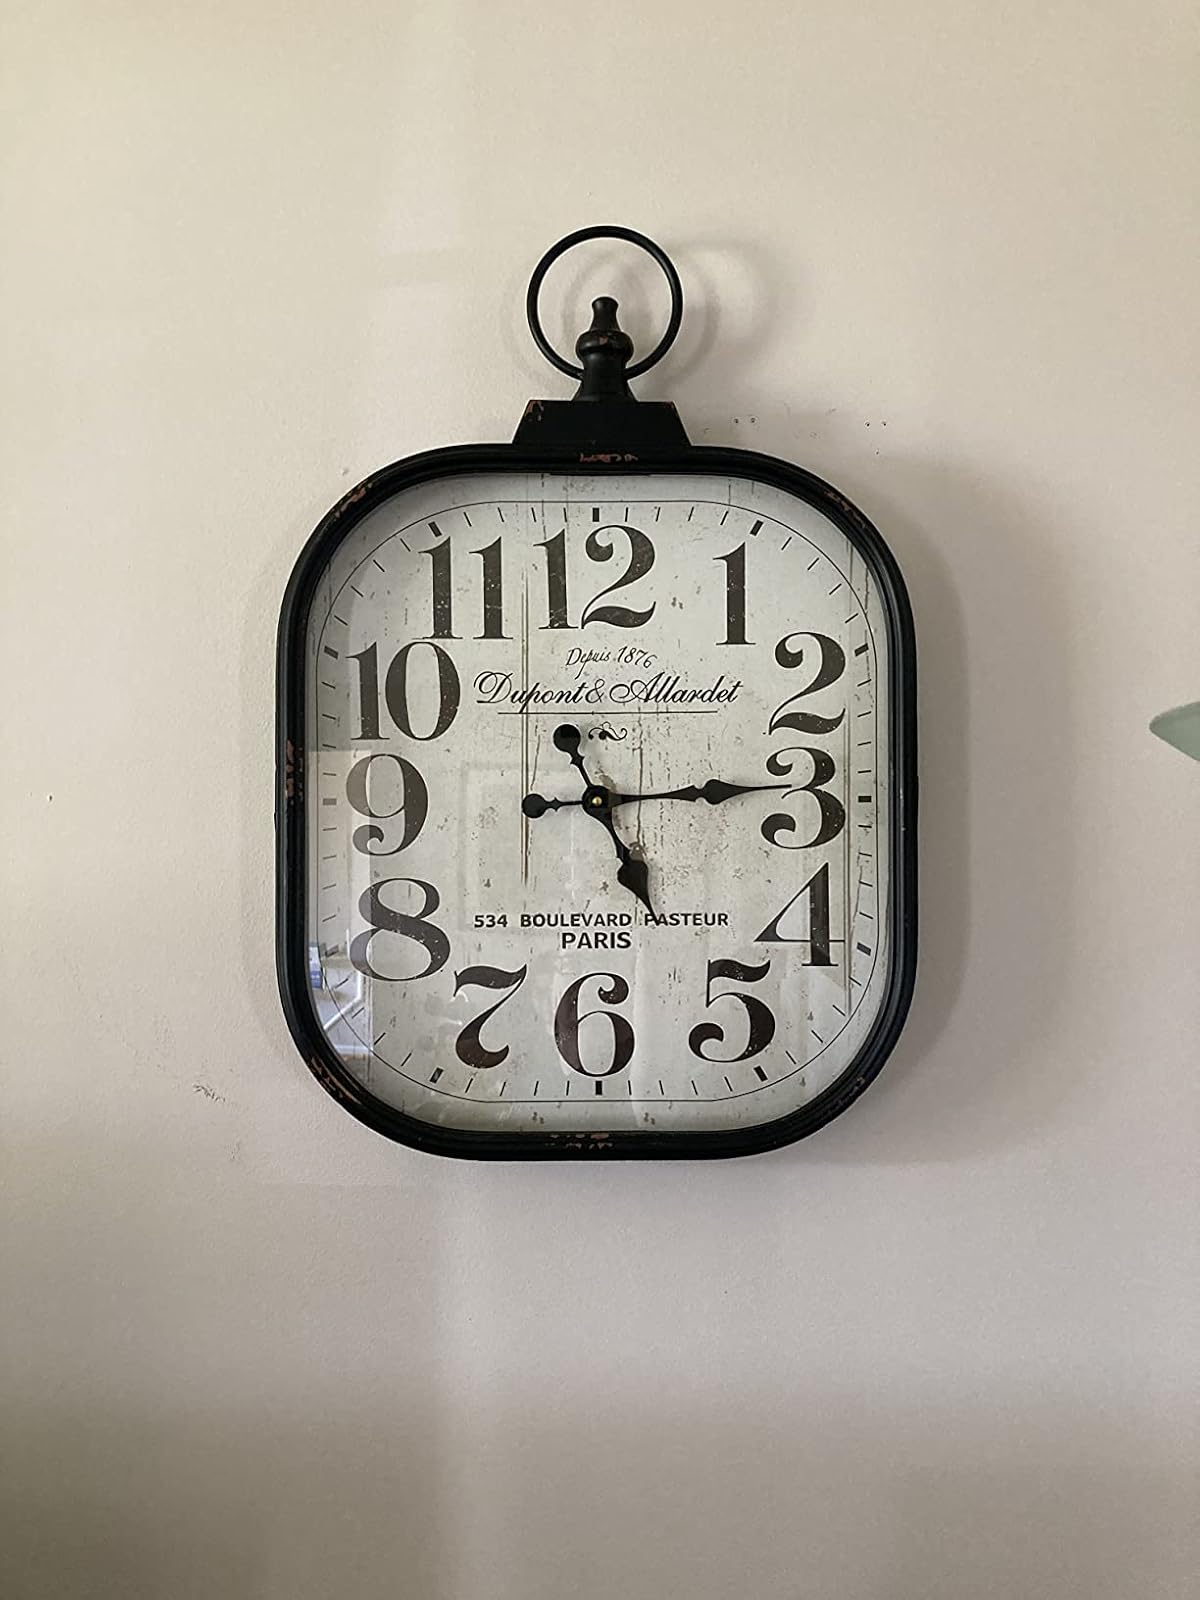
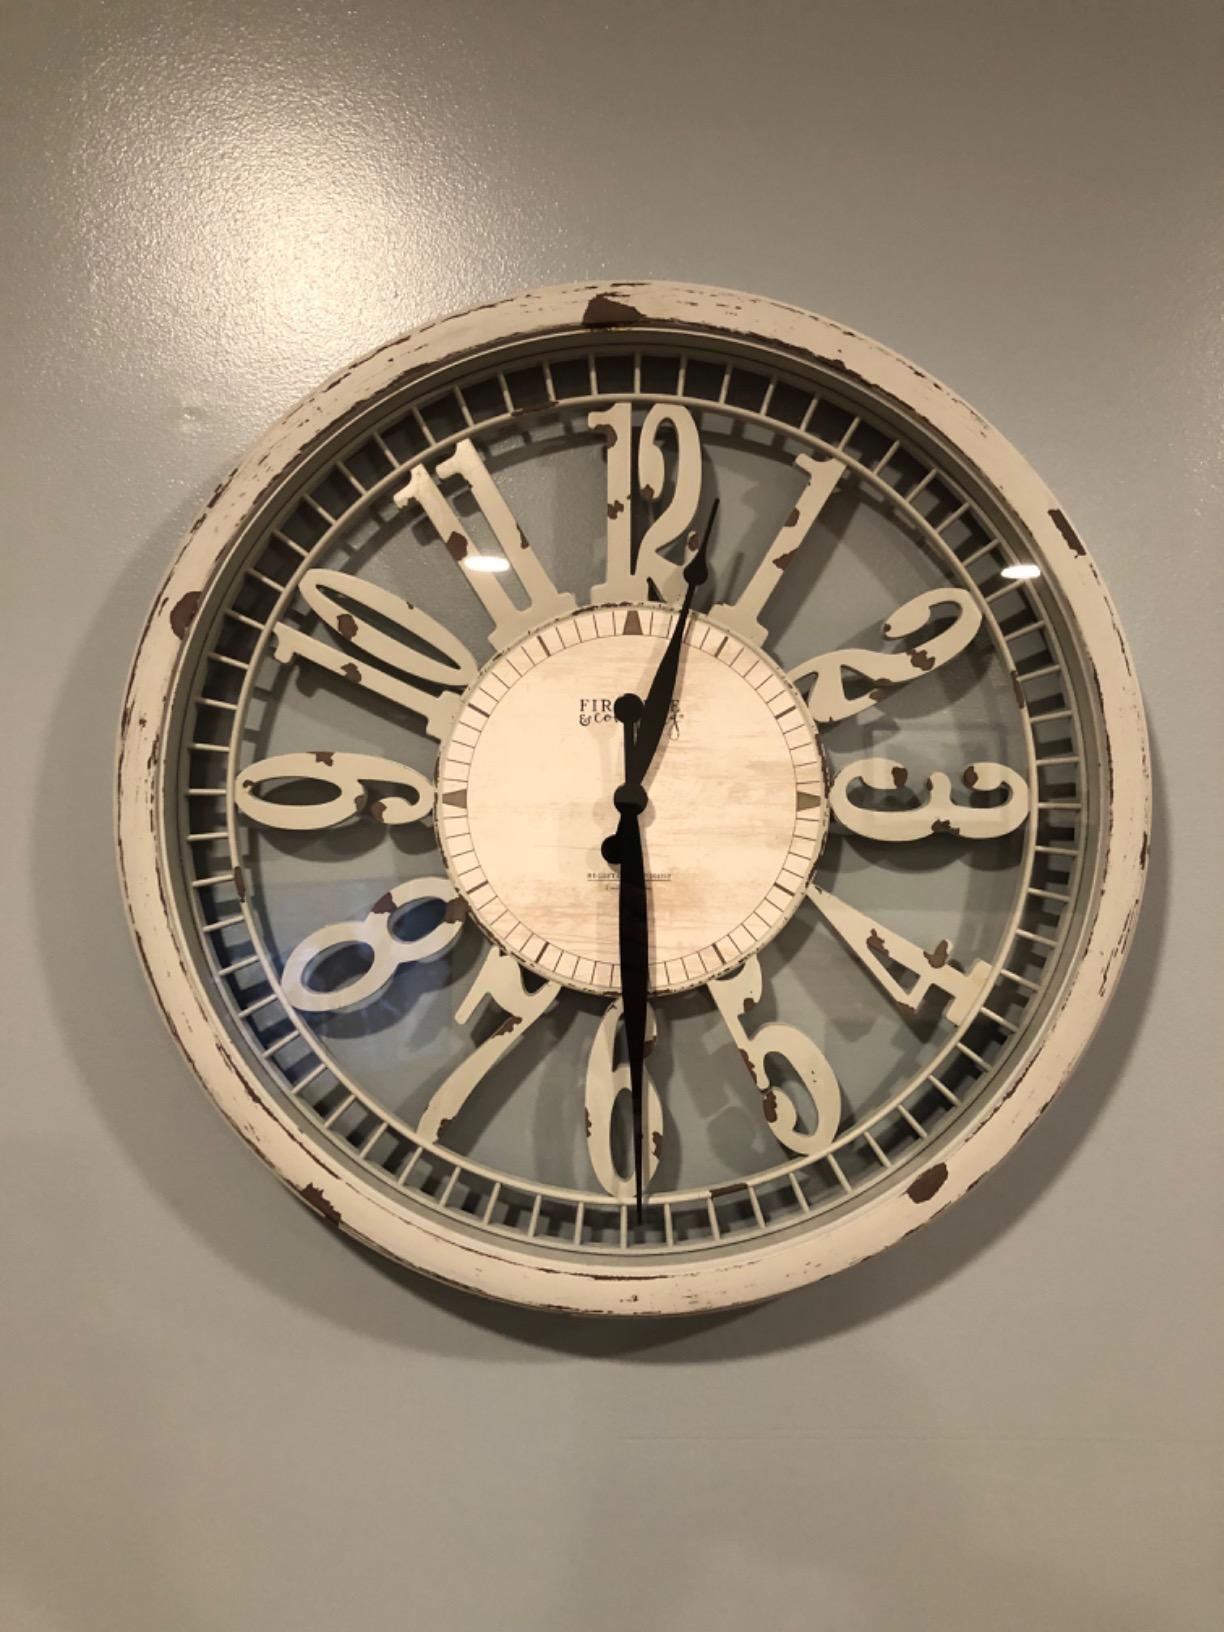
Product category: clock
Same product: no